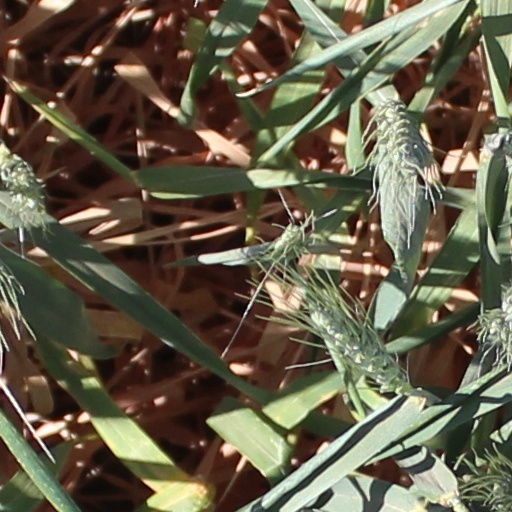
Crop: wheat